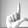
ASL letter: L